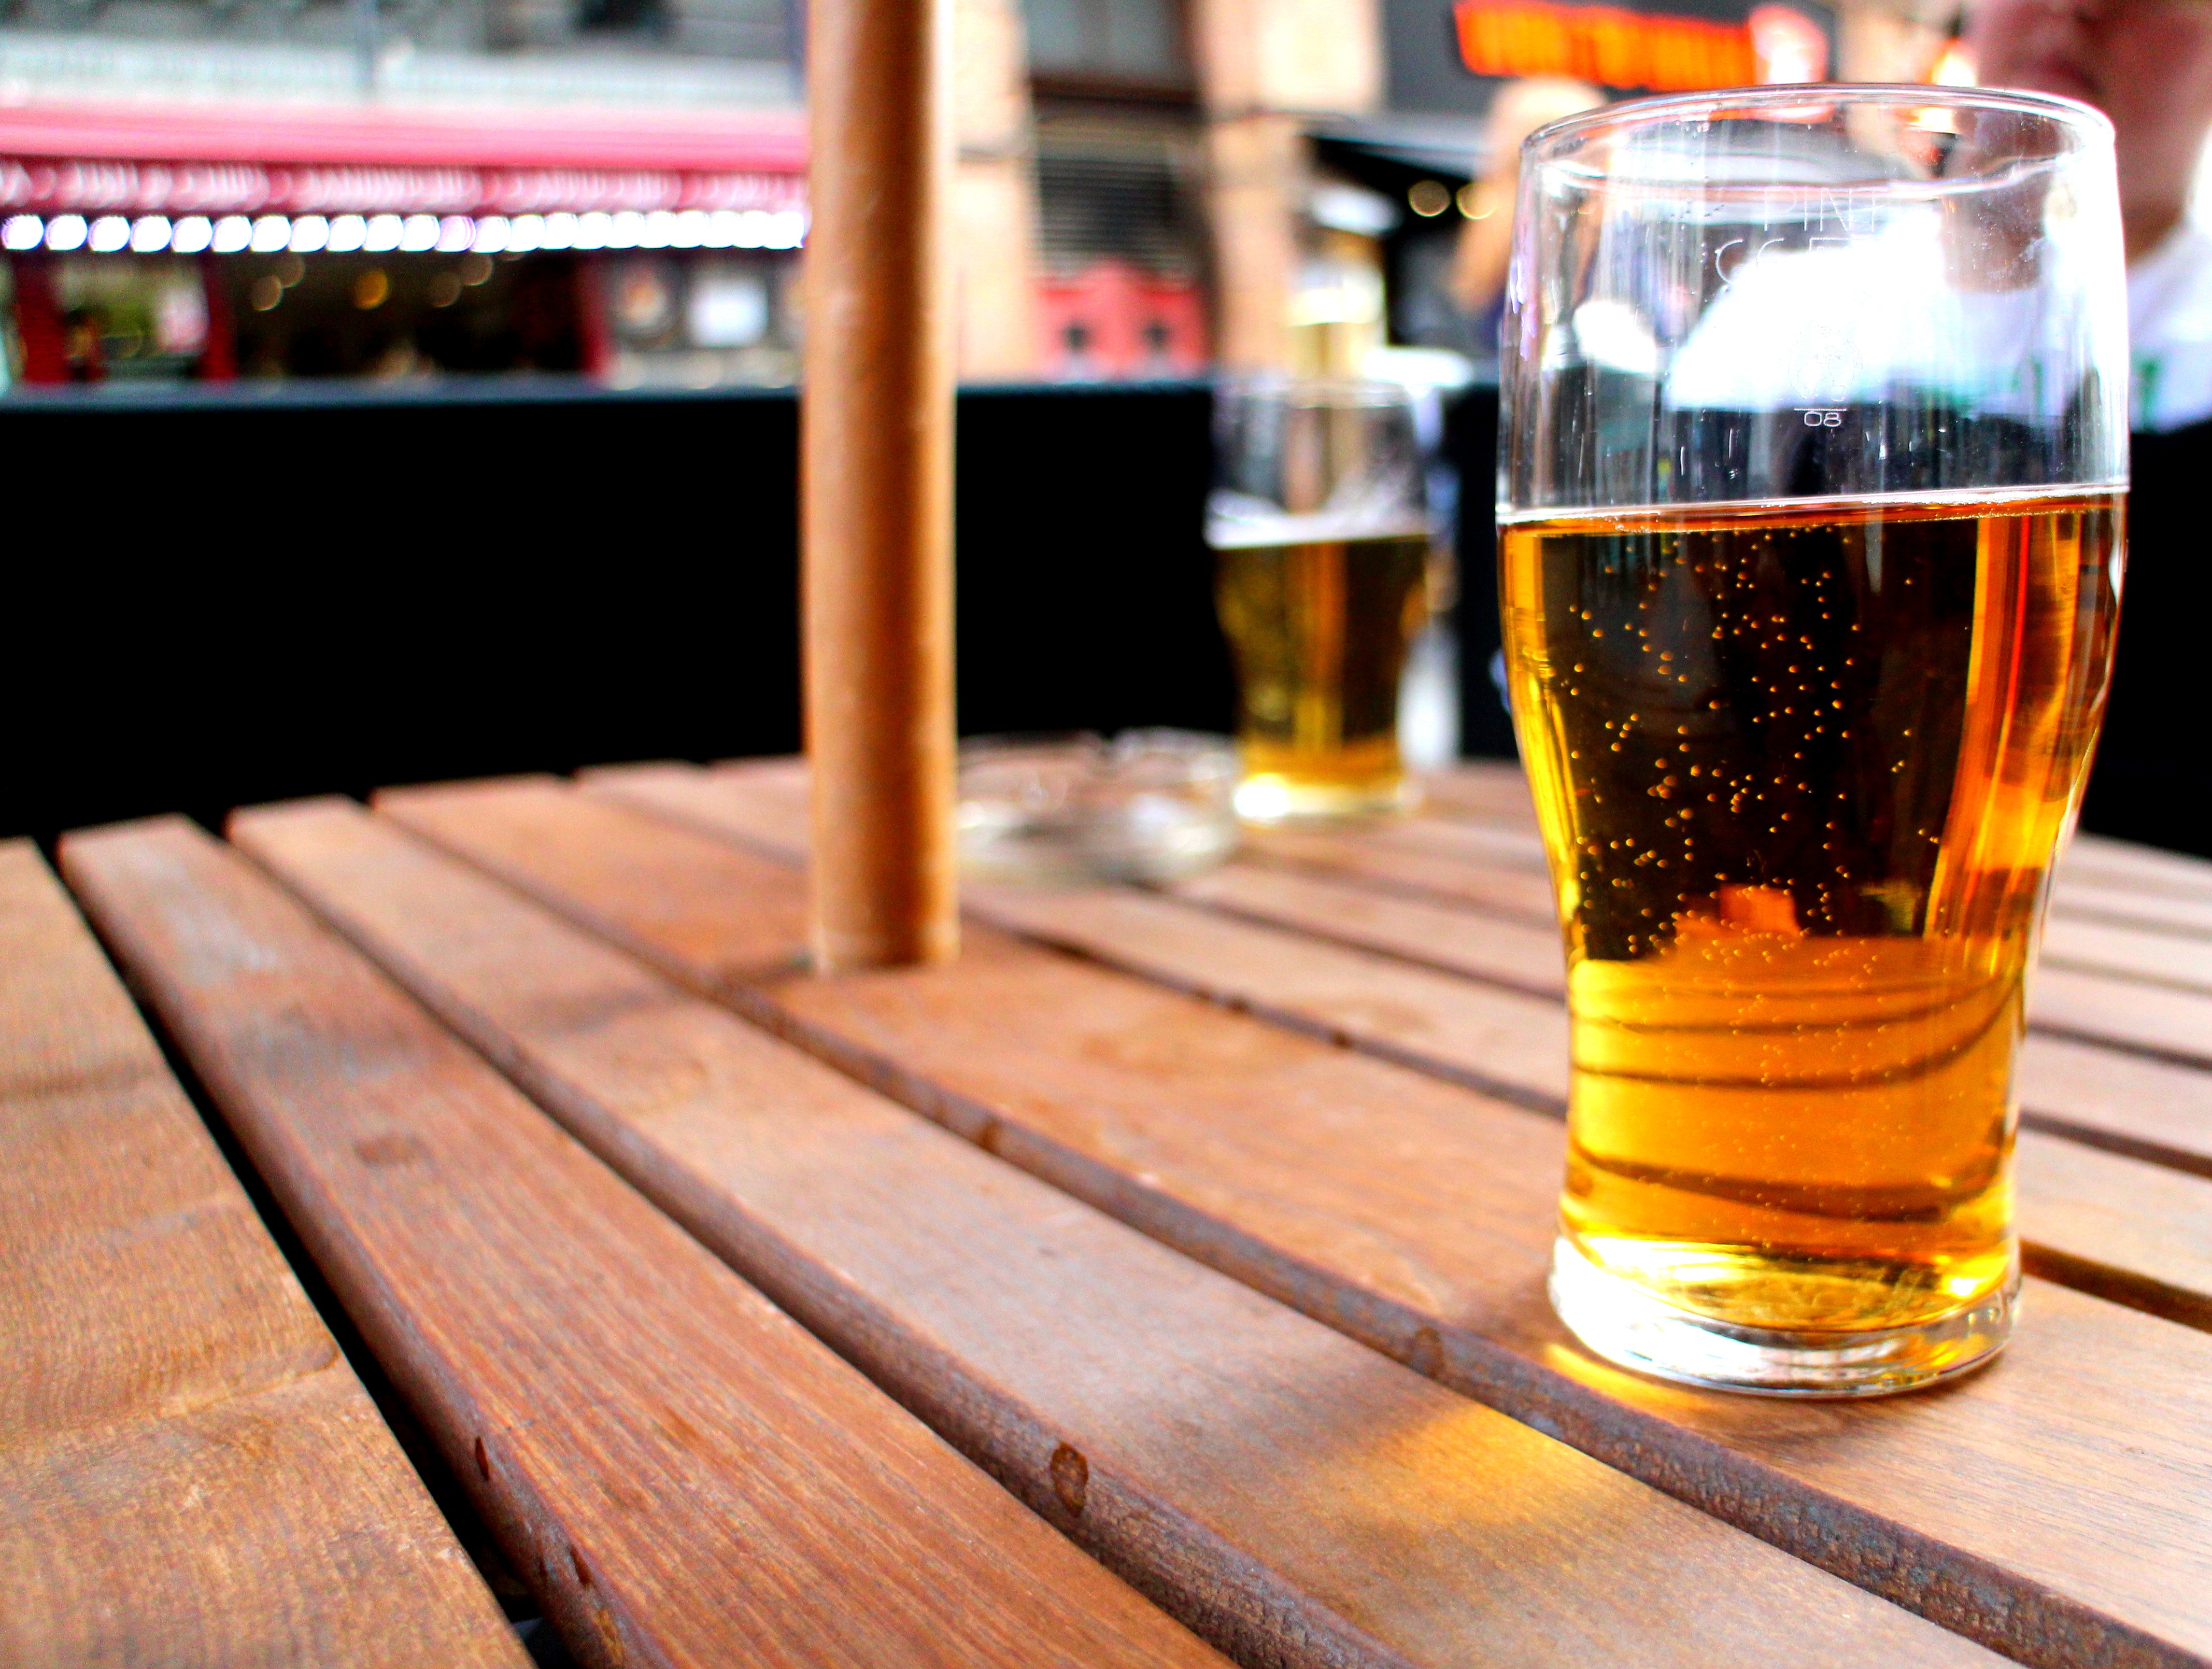
summer, drink, beer, alcohol, terrace, whisky, cider, alcoholic beverage, distilled beverage